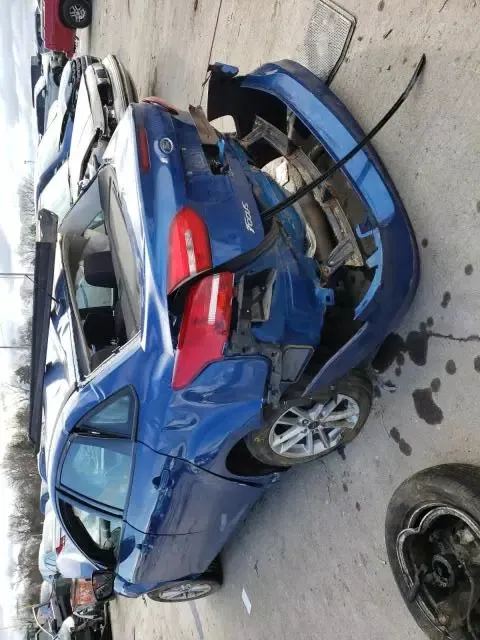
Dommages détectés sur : porte arrière gauche, aile arrière gauche, pare-brise arrière, malle, pare-choc arrière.
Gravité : majeur